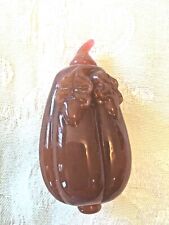
Waste category: glass